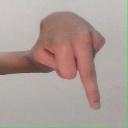
अक्षर: प